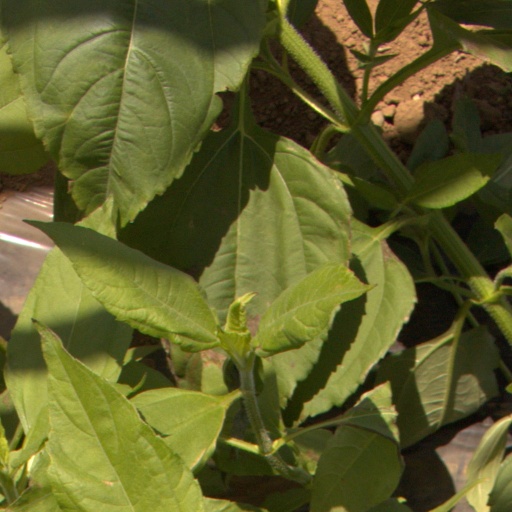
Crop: Jerusalem artichoke